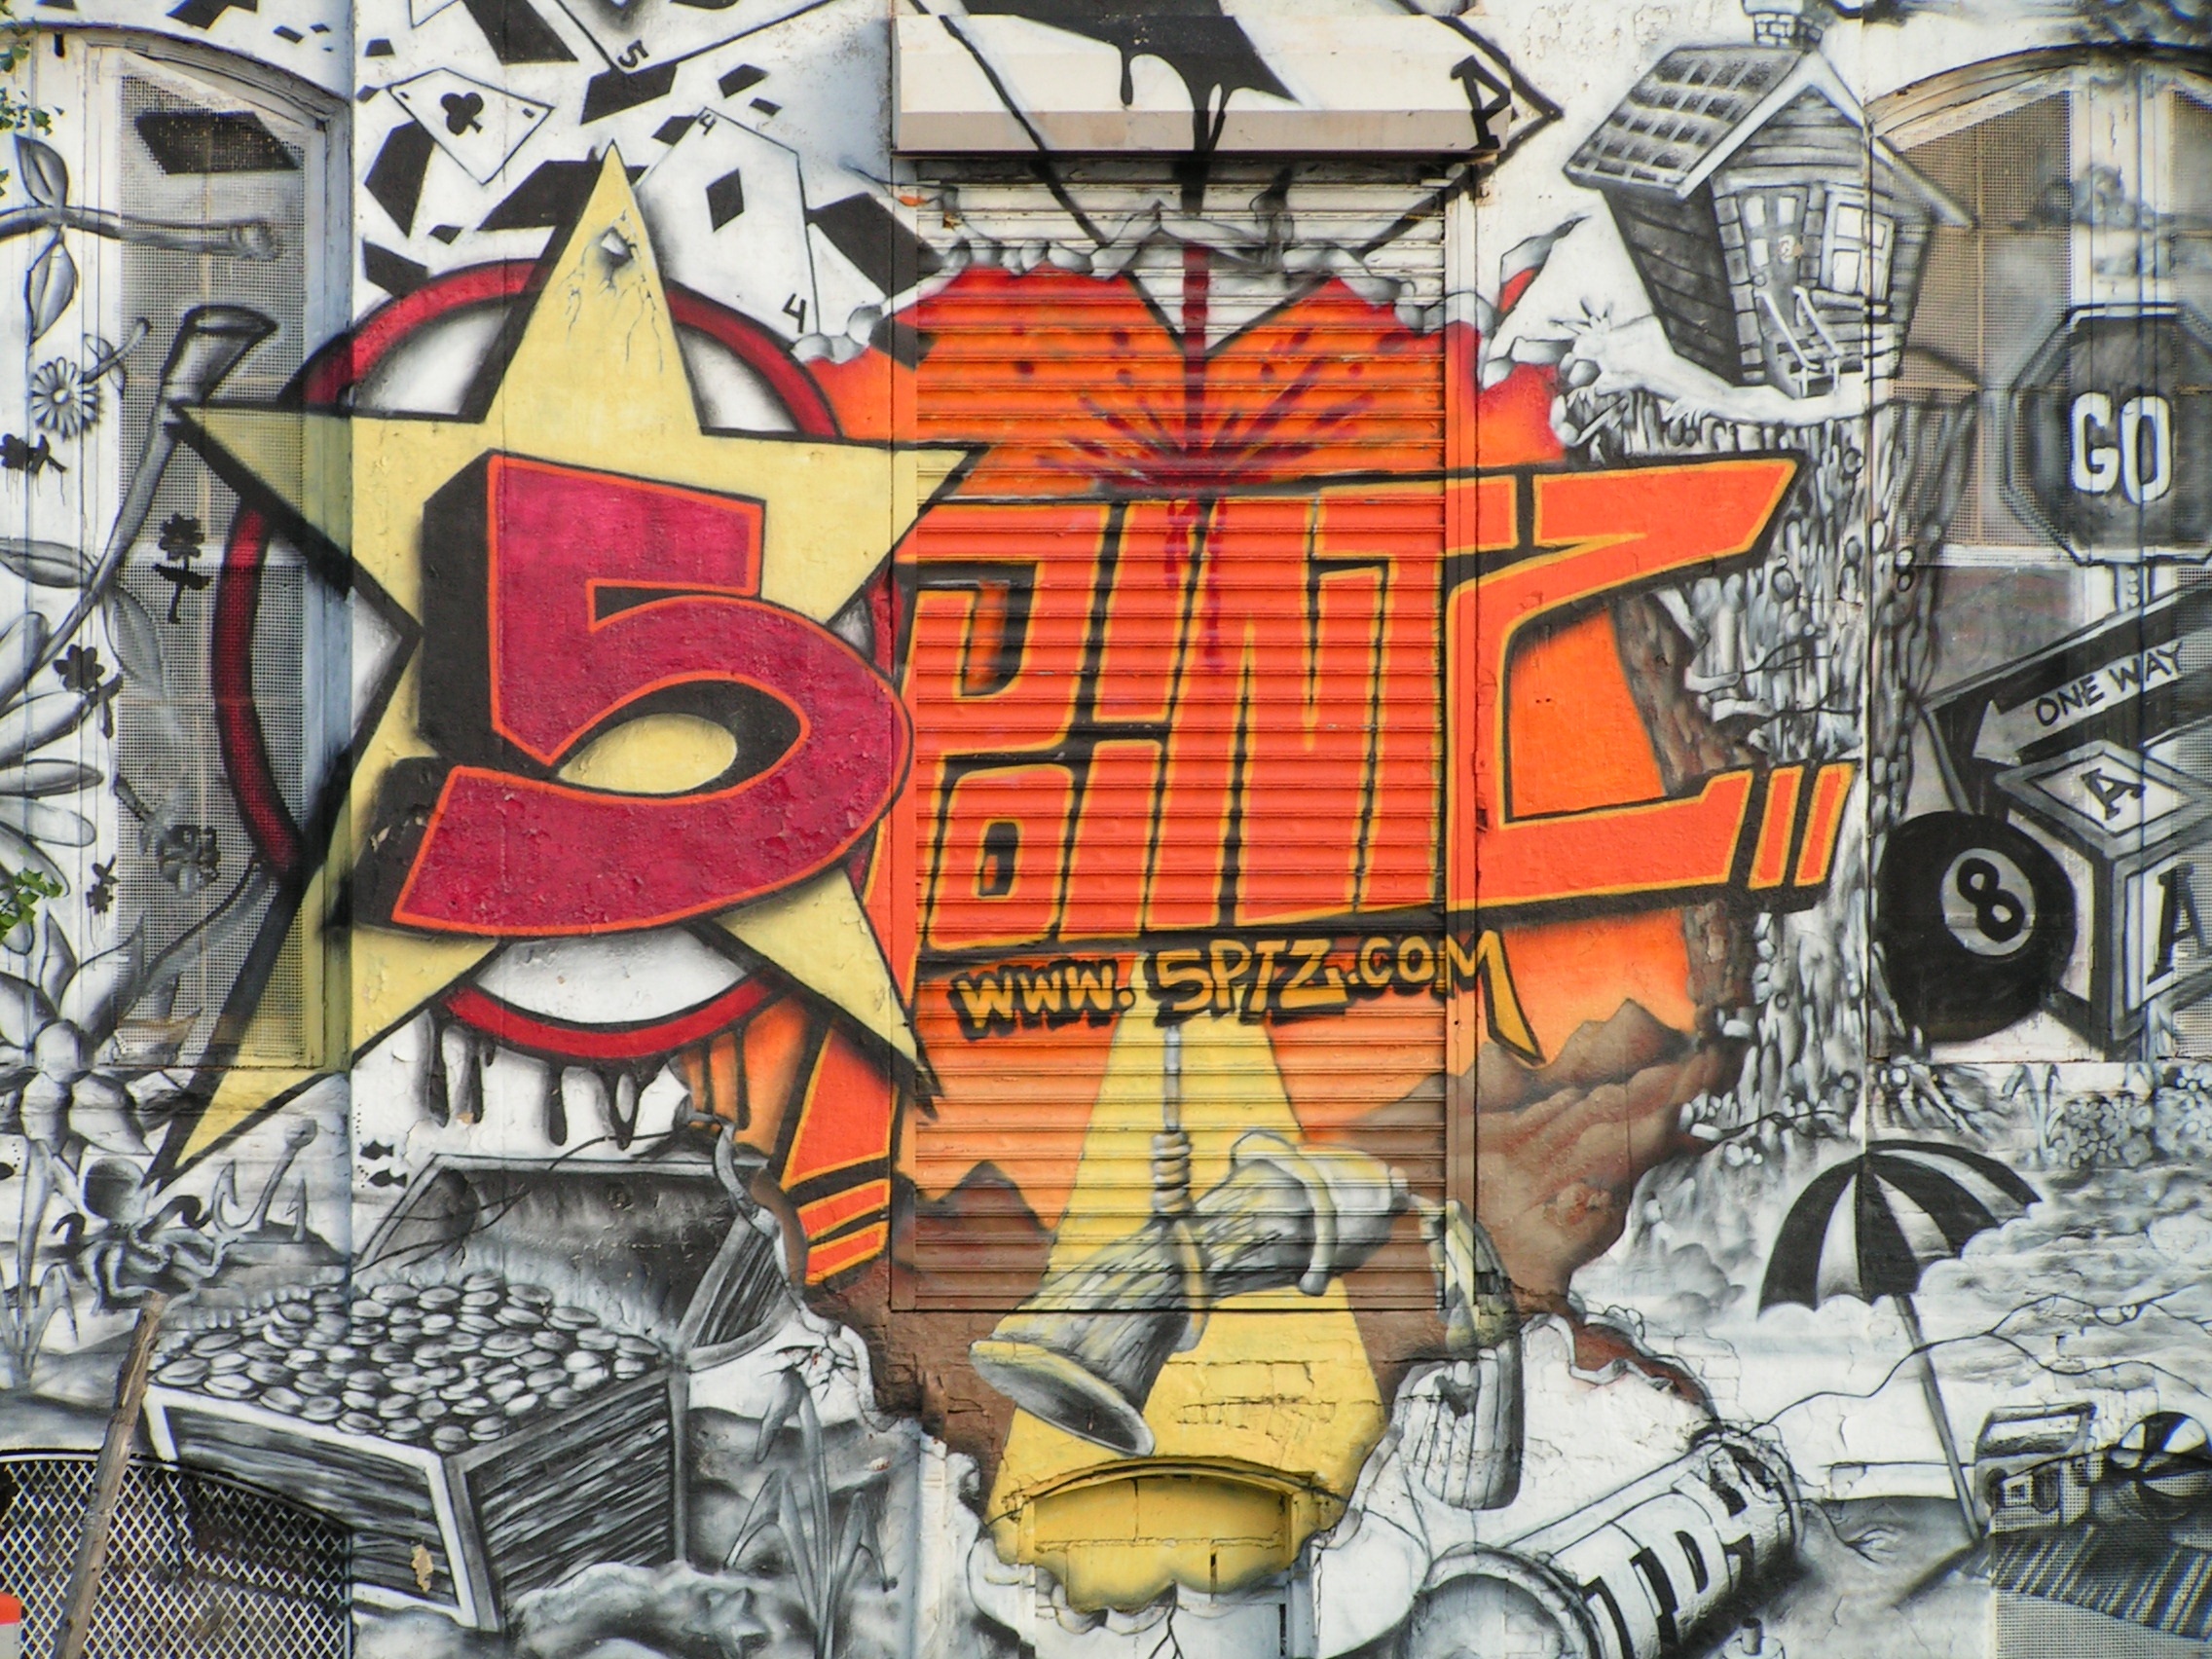
wall, graffiti, street art, art, illustration, mural, queens, wall art, graffiti wall, modern art